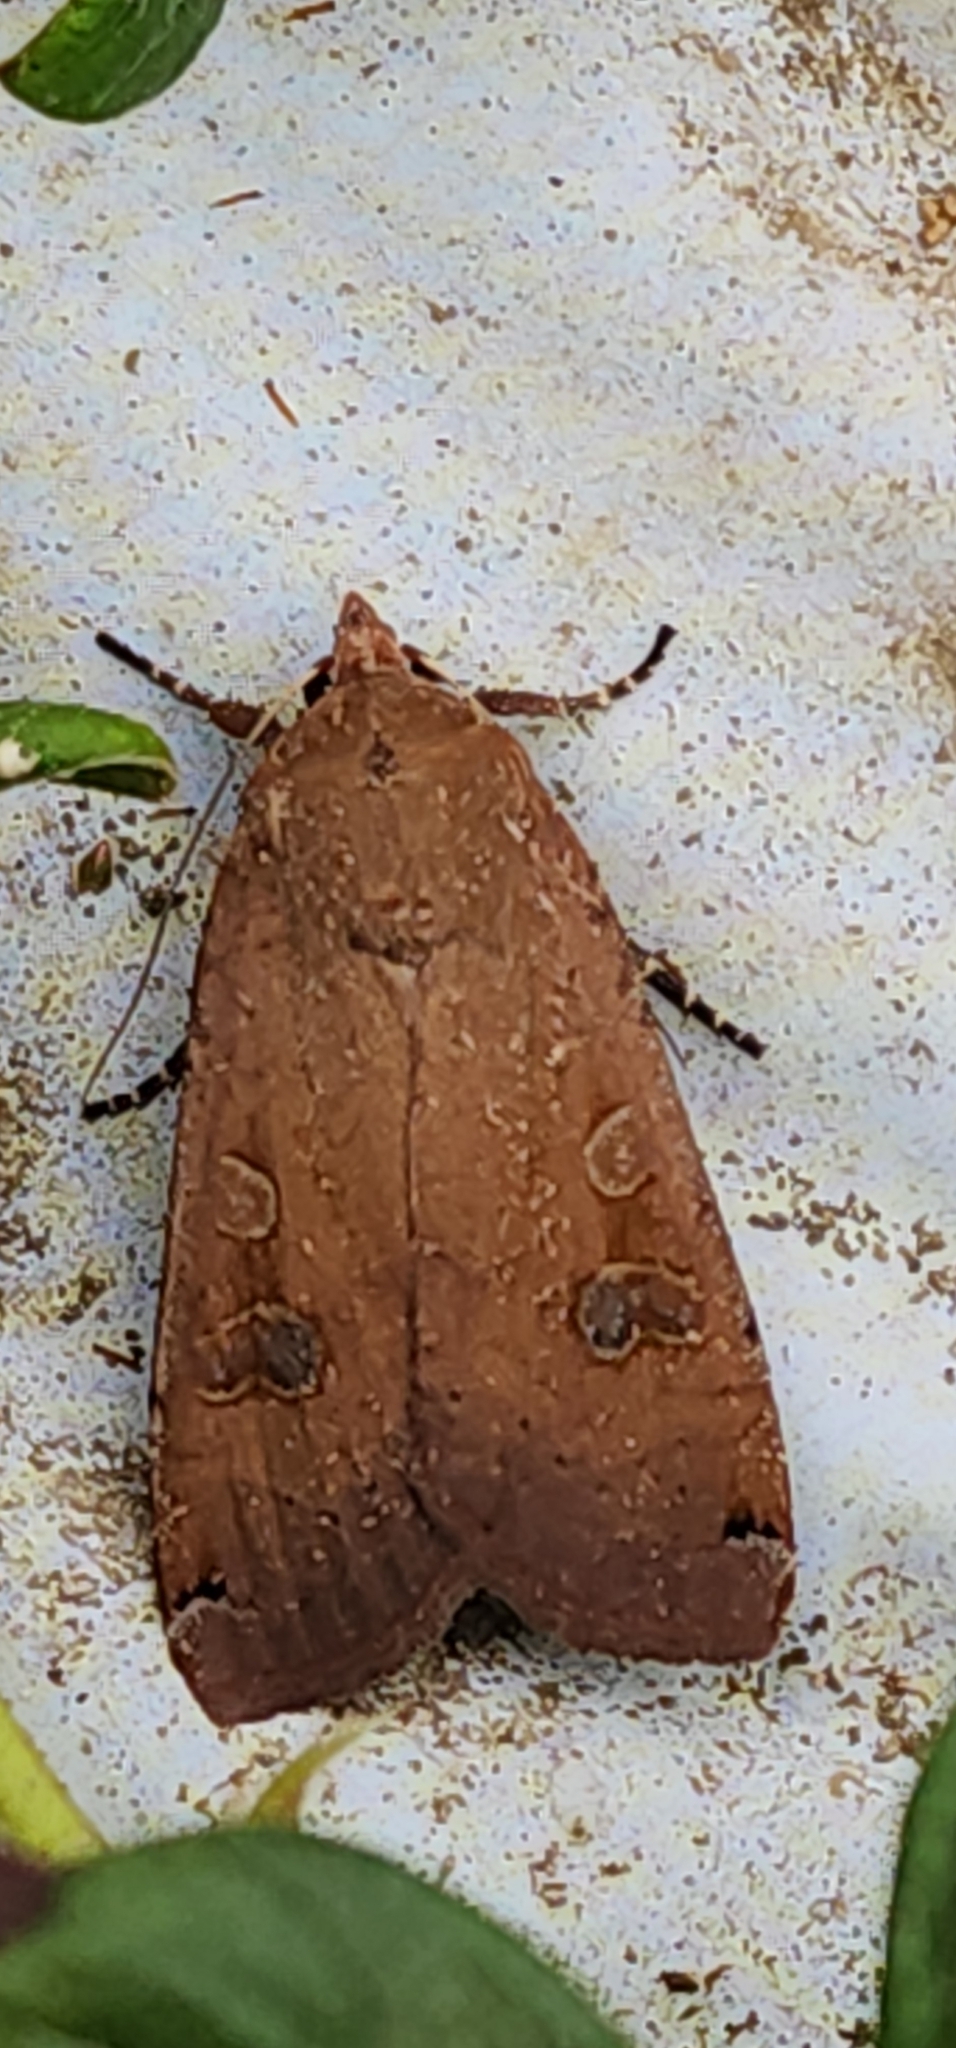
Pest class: cutworms